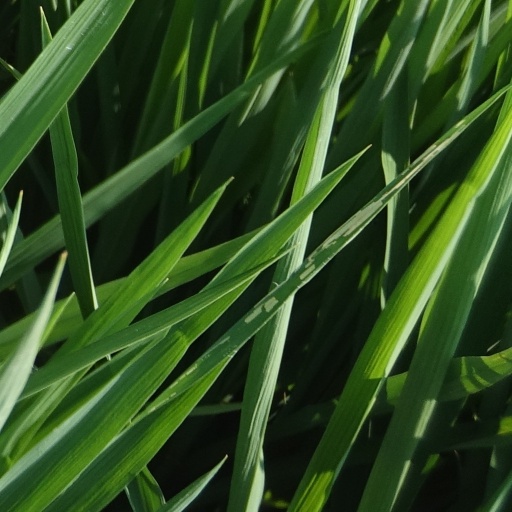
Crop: rice